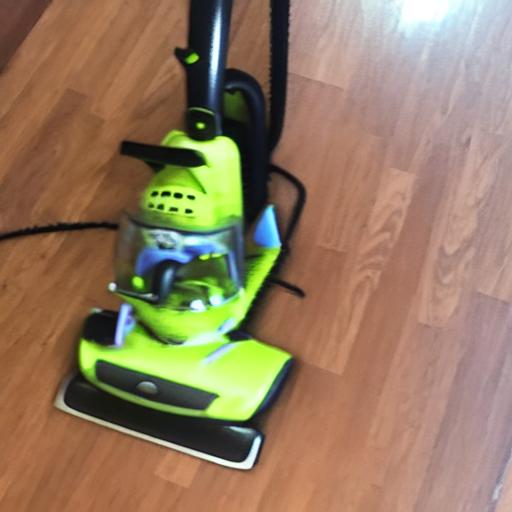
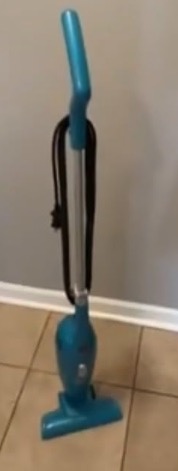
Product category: items_vacuum
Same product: no